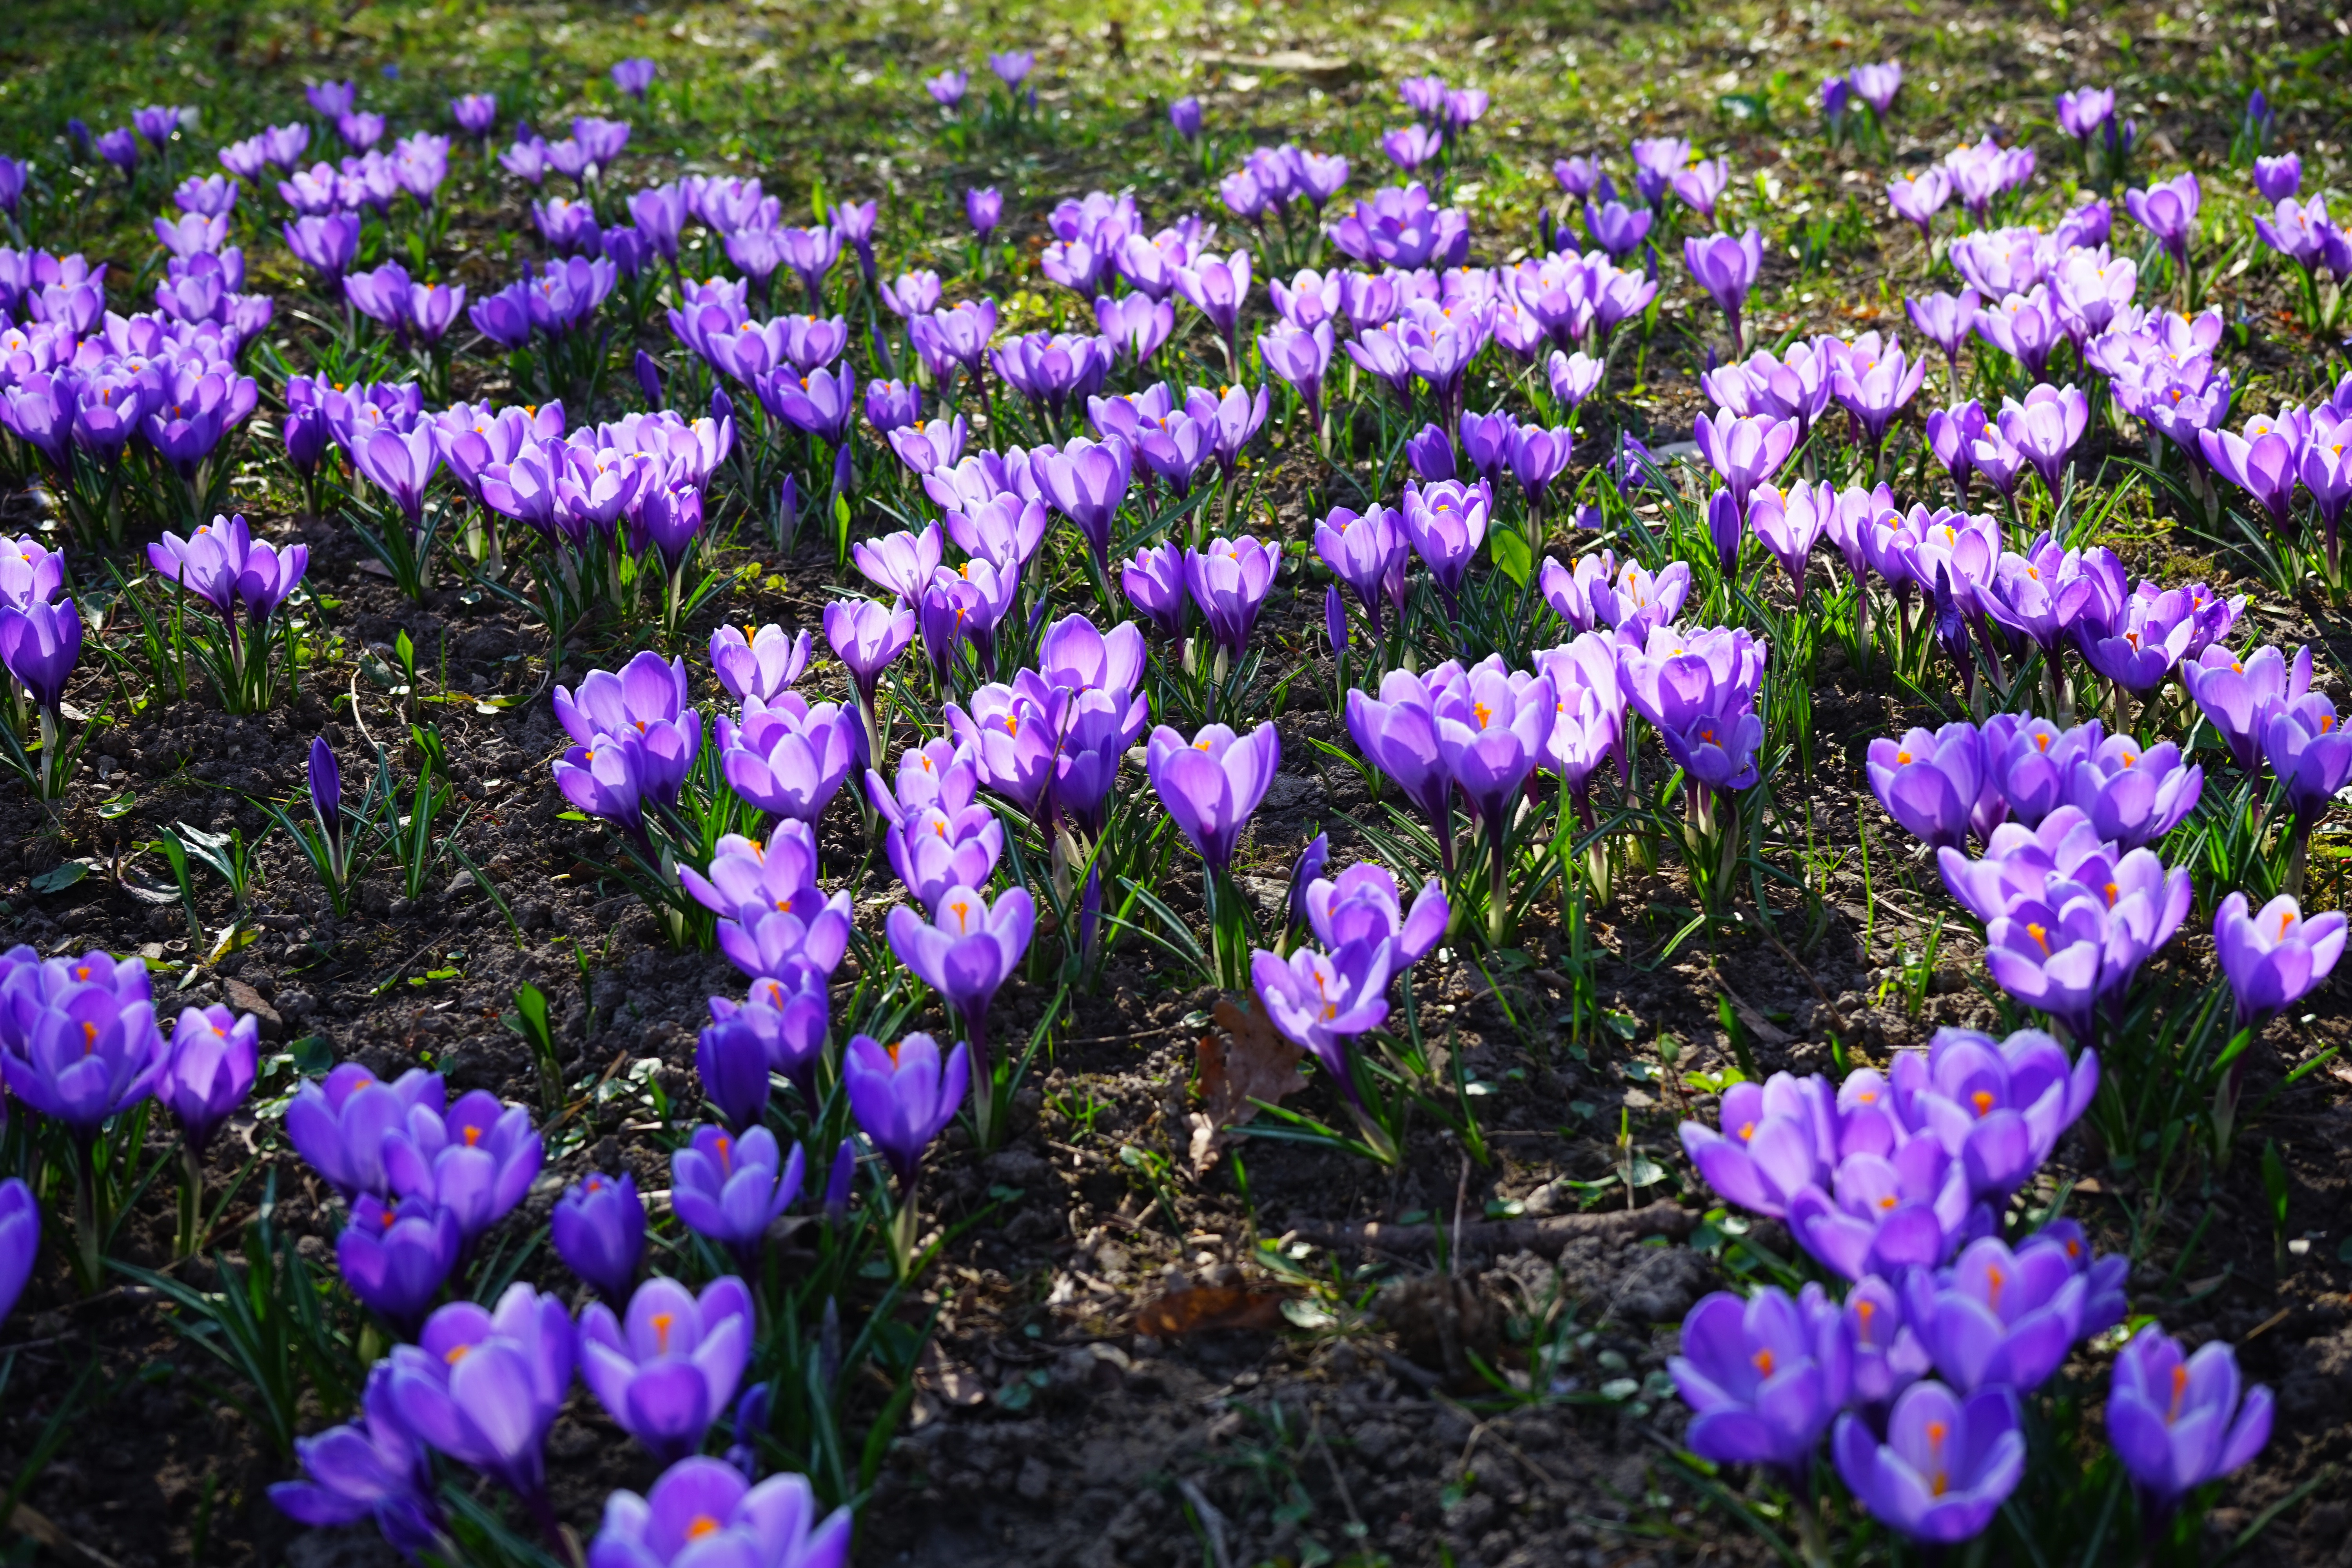
plant, flower, purple, spring, color, colorful, flowers, violet, bright, crocus, iridaceae, ornamental plant, schwertliliengewaechs, flowering plant, fr hlingsbl her, land plant, iris family